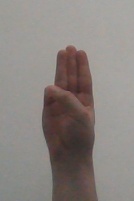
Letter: thaa